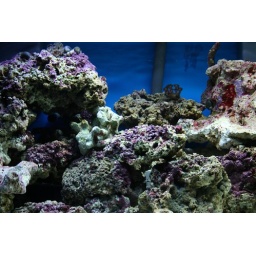
Nice shot of the live rock in the middle of the tank before the addition of coral and fish